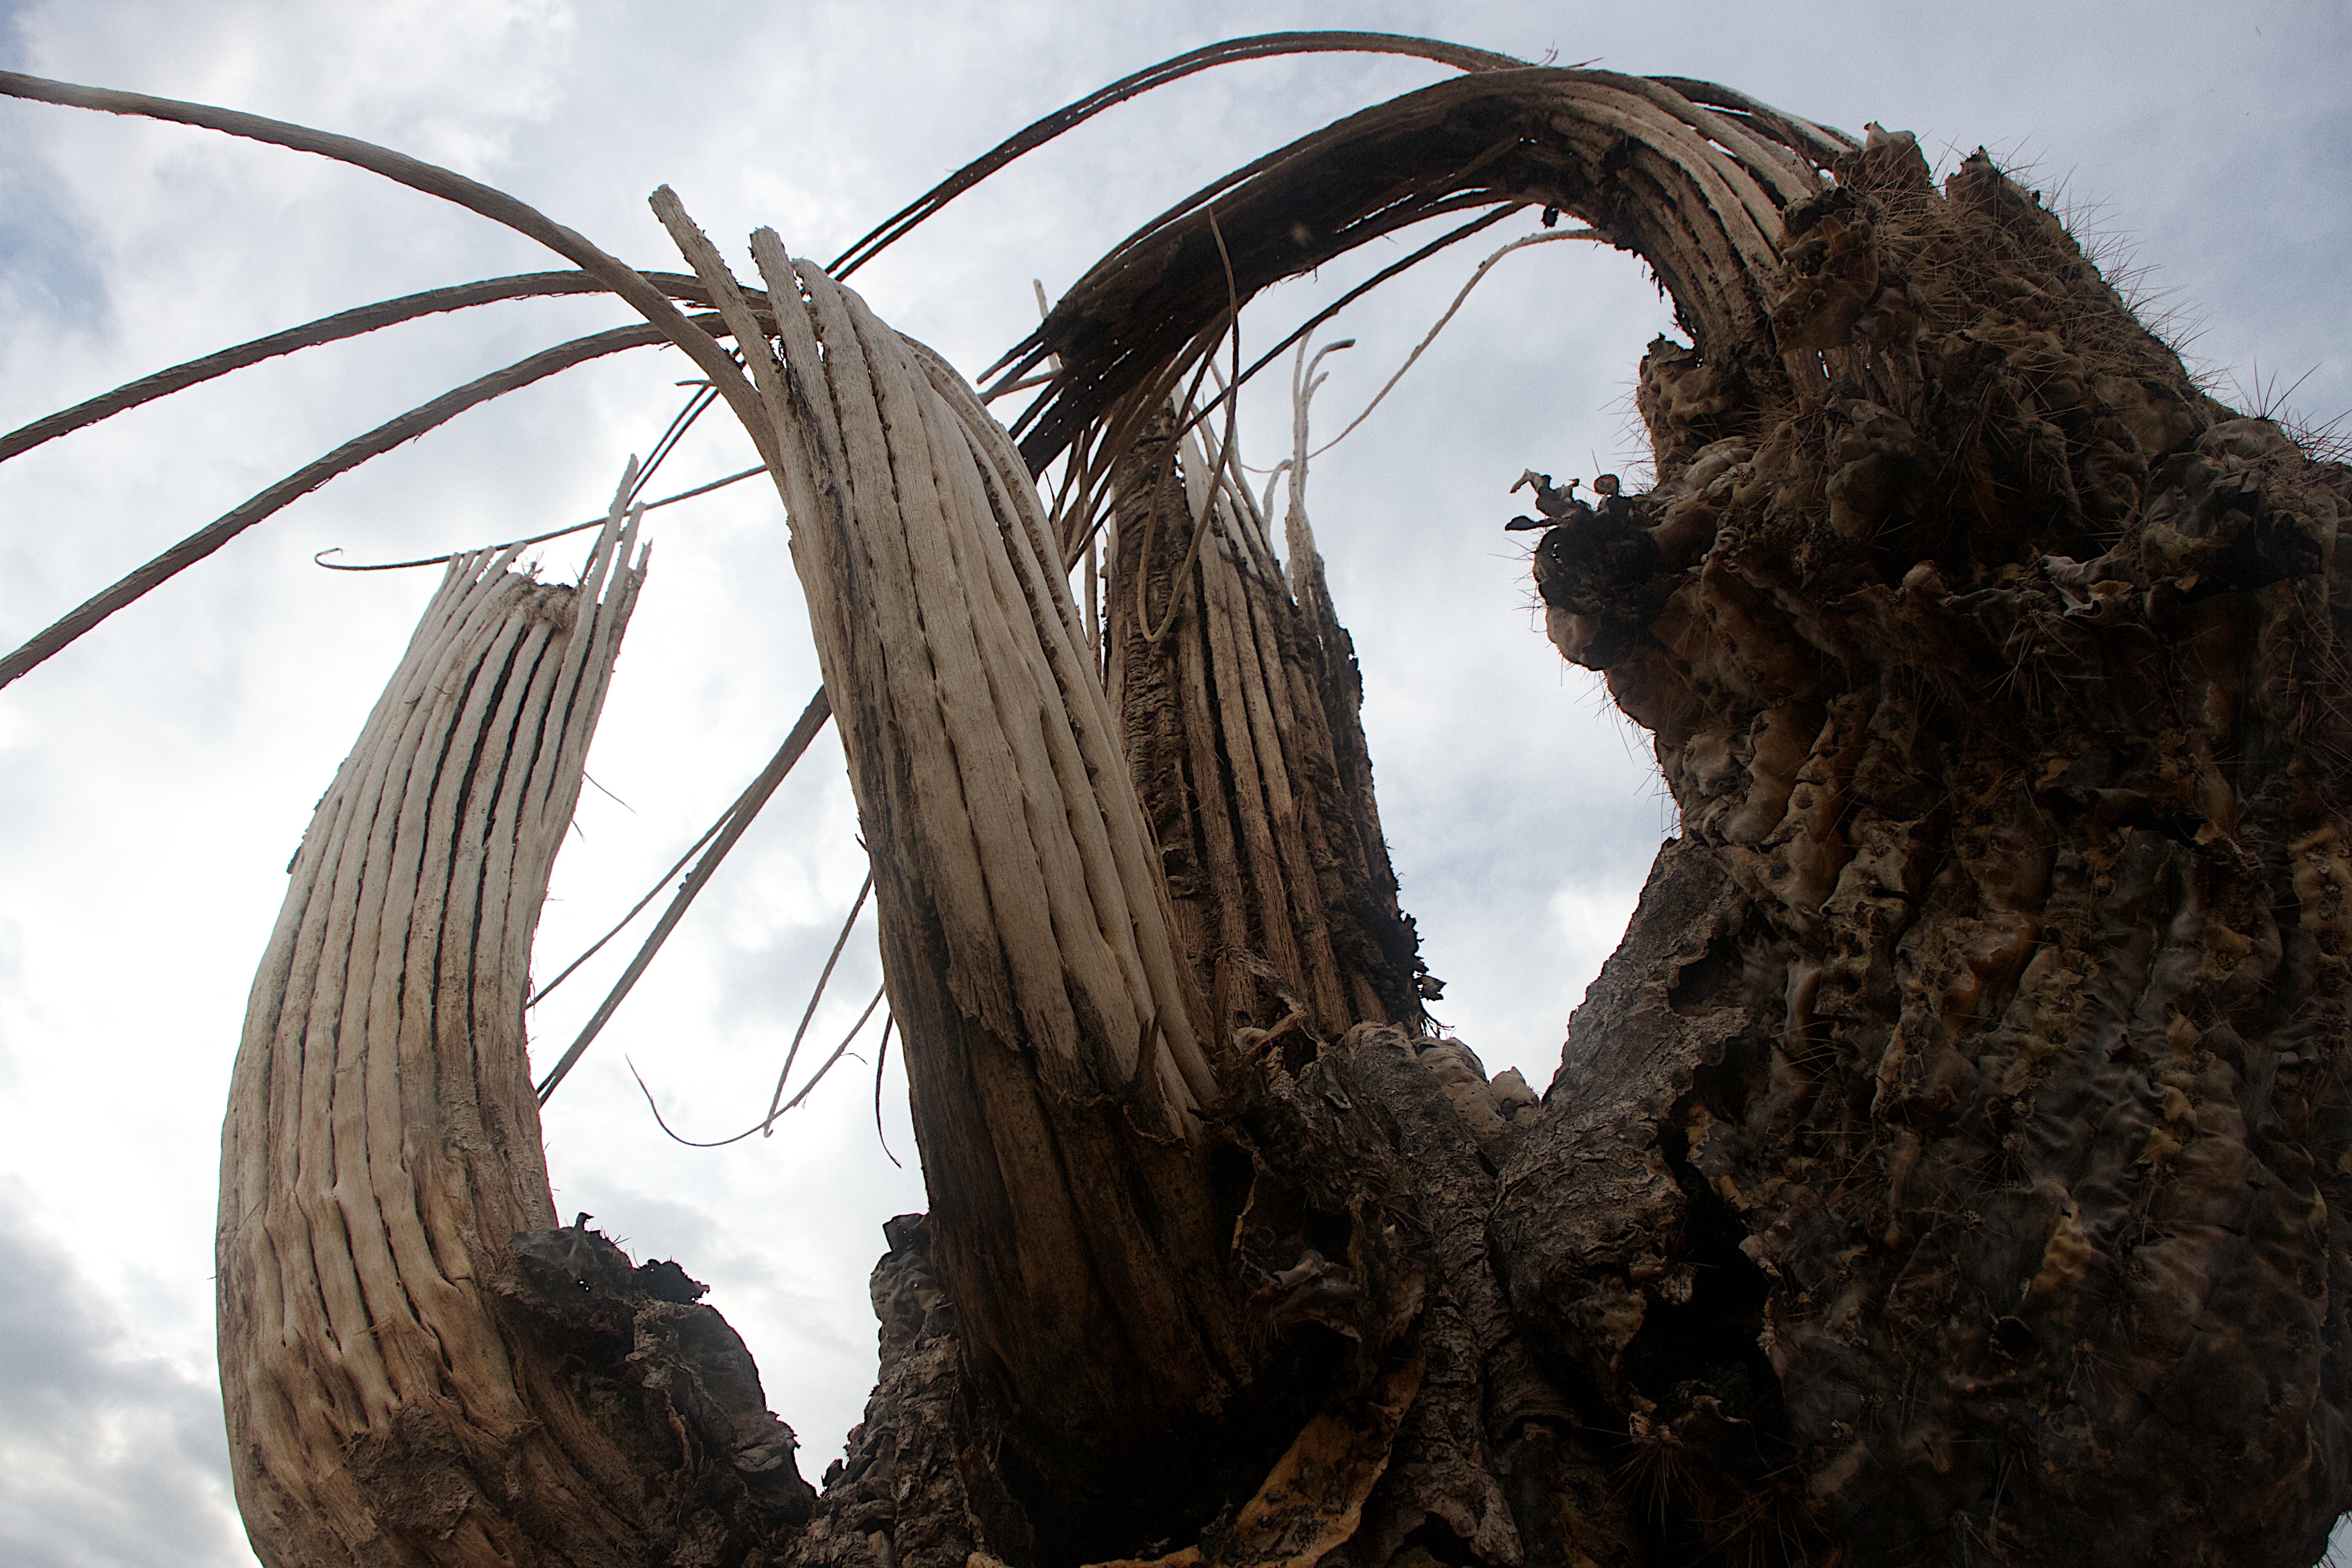
tree, nature, branch, cactus, plant, wood, leaf, flower, flora, sculpture, woody plant, arecales